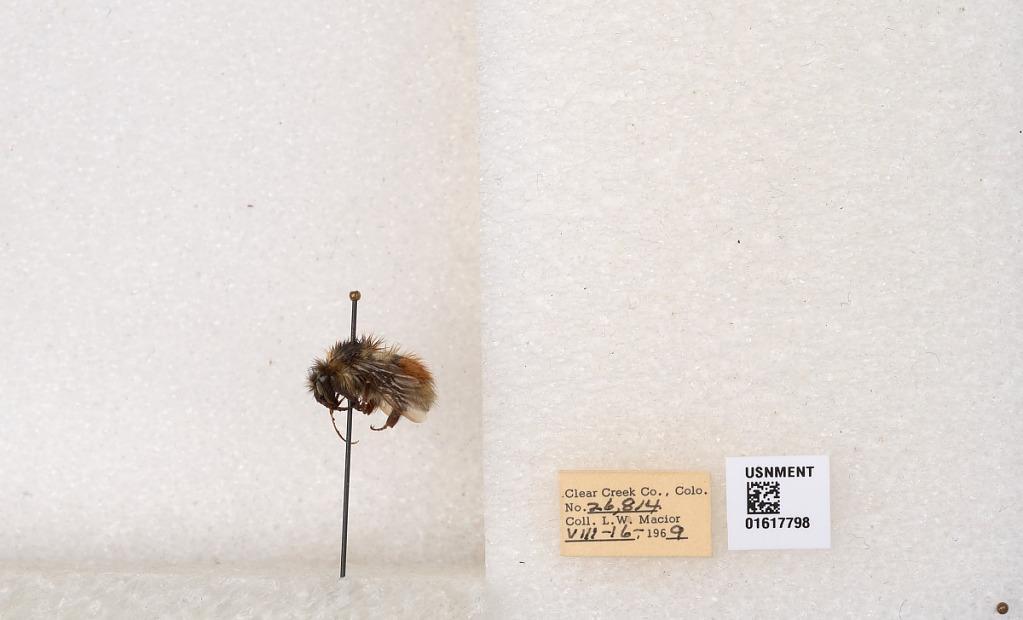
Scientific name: Bombus (Pyrobombus) sylvicola Kirby
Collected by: L. Macior
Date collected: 1969-8-16
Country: United States
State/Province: Colorado
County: Clear Creek
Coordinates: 39.7006, -105.694